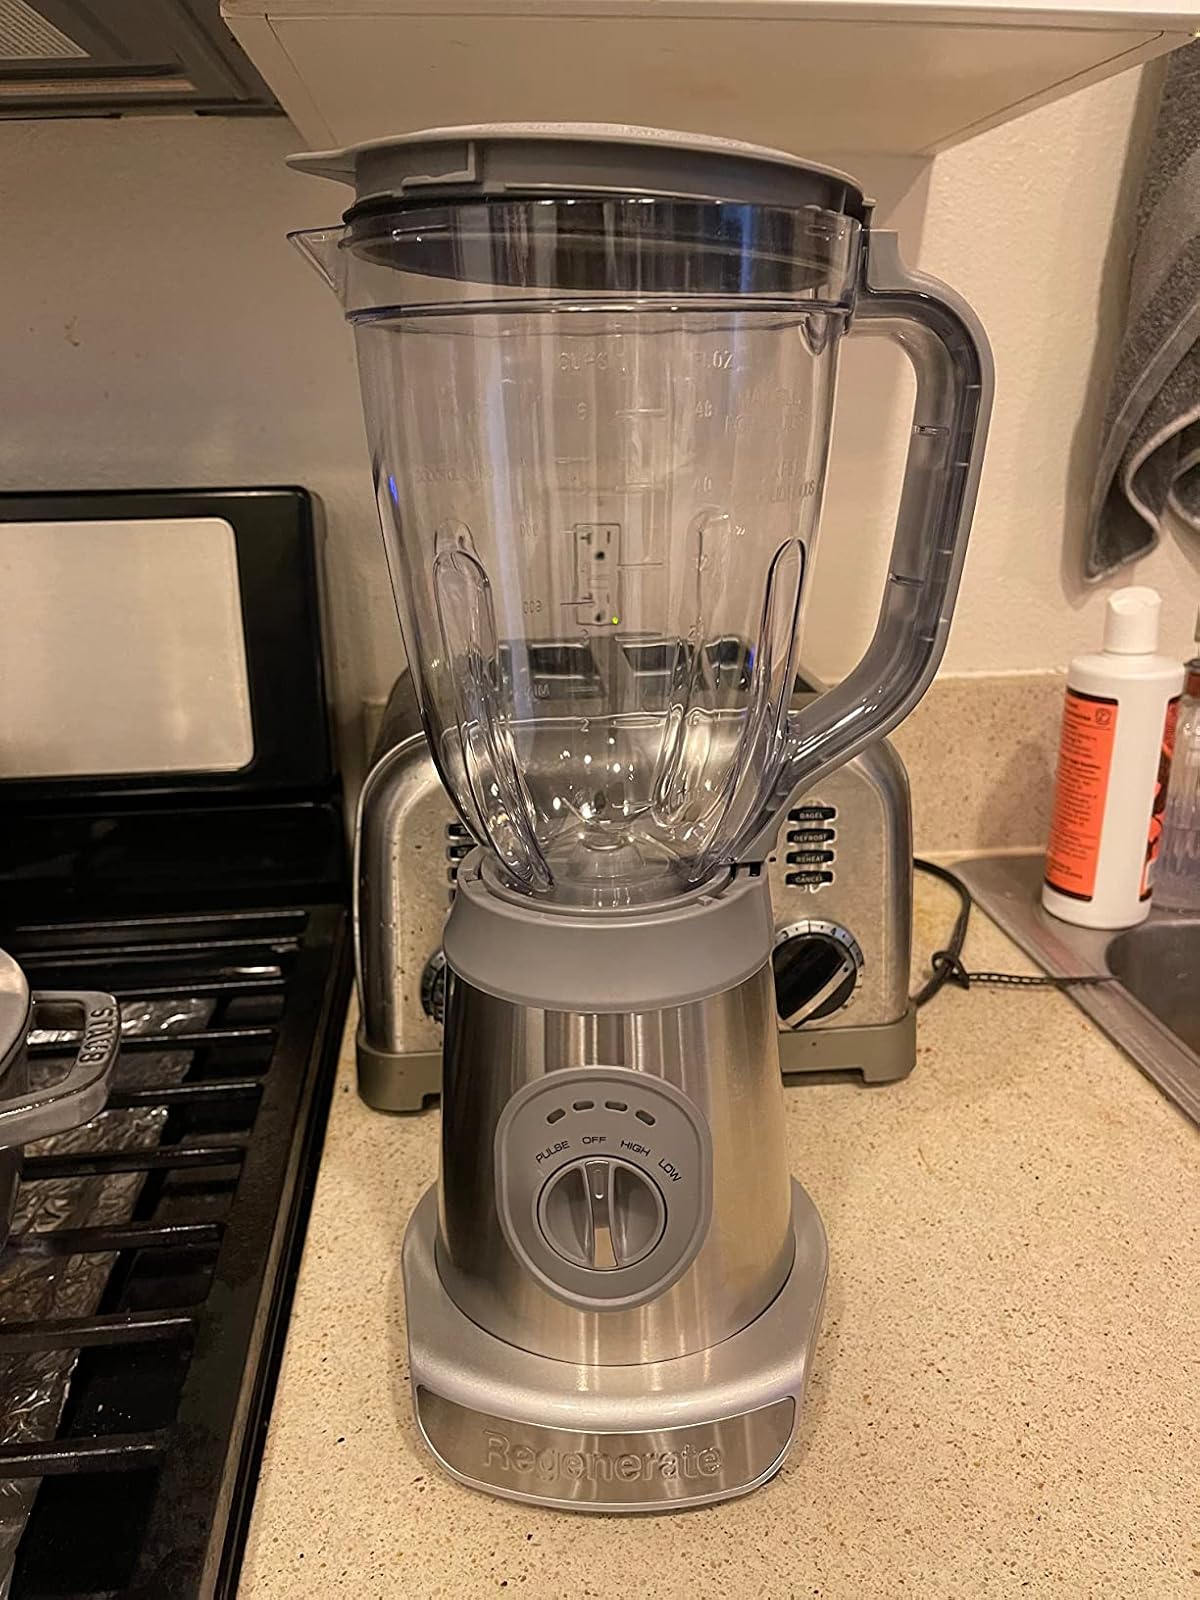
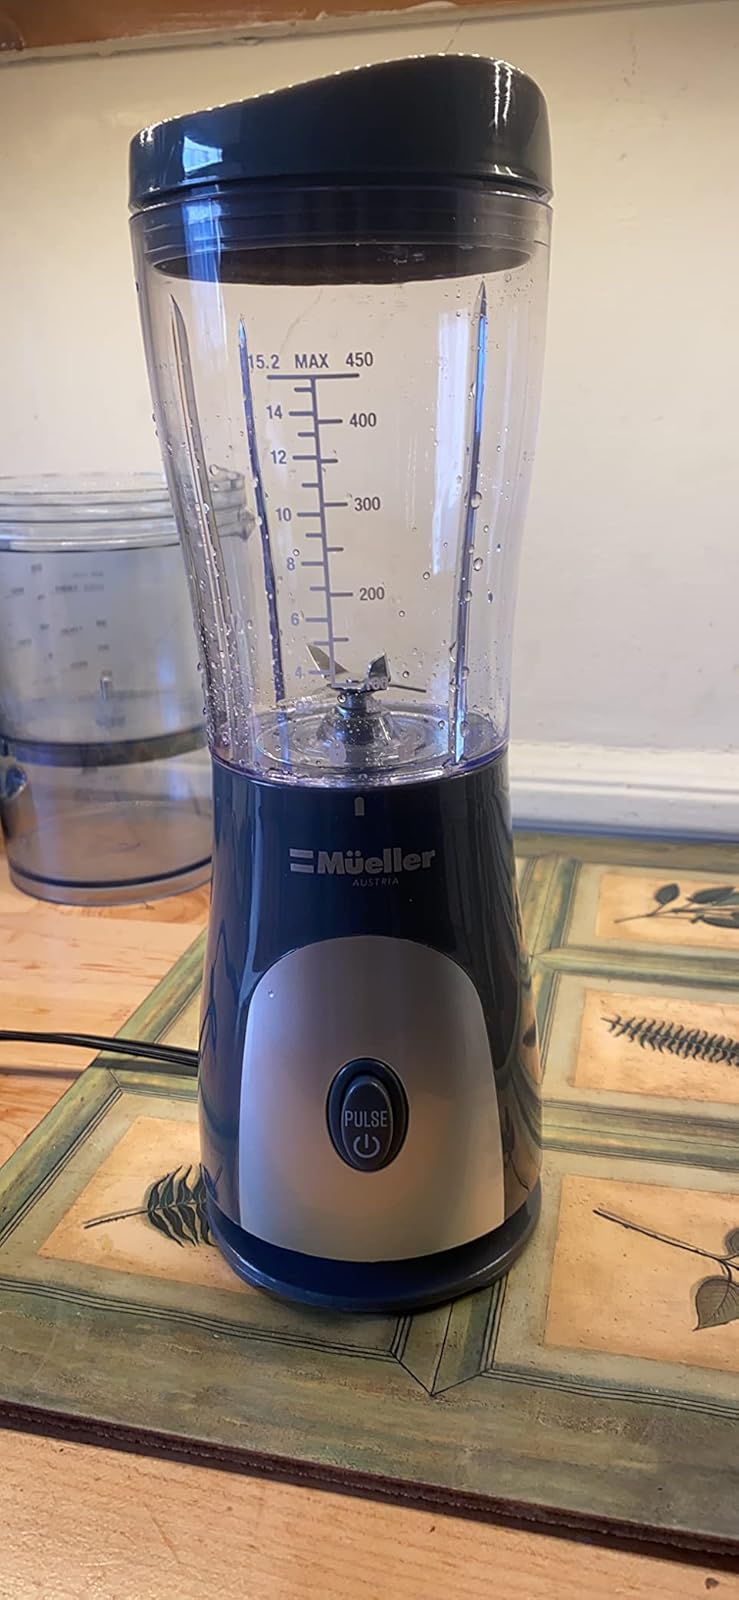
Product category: items_blender
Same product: no